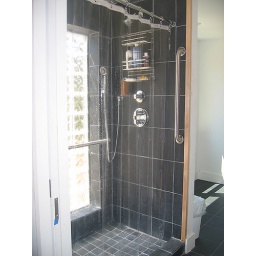
Looking thru a clear shower curtain in the shower. Hot water compliments of the sun!